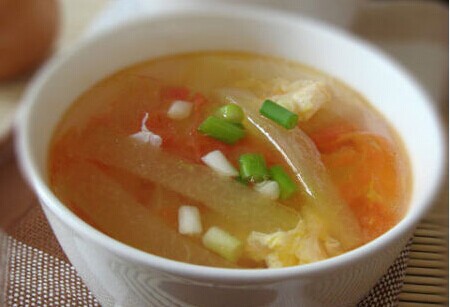
Label: trash